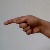
The image shows a hand gesture representing the letter 'G' in Indian Sign Language.